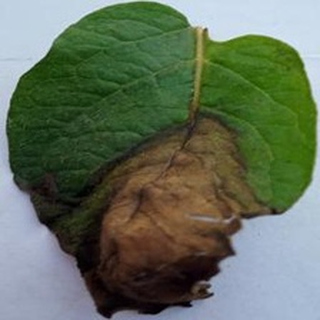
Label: potato_late_blight